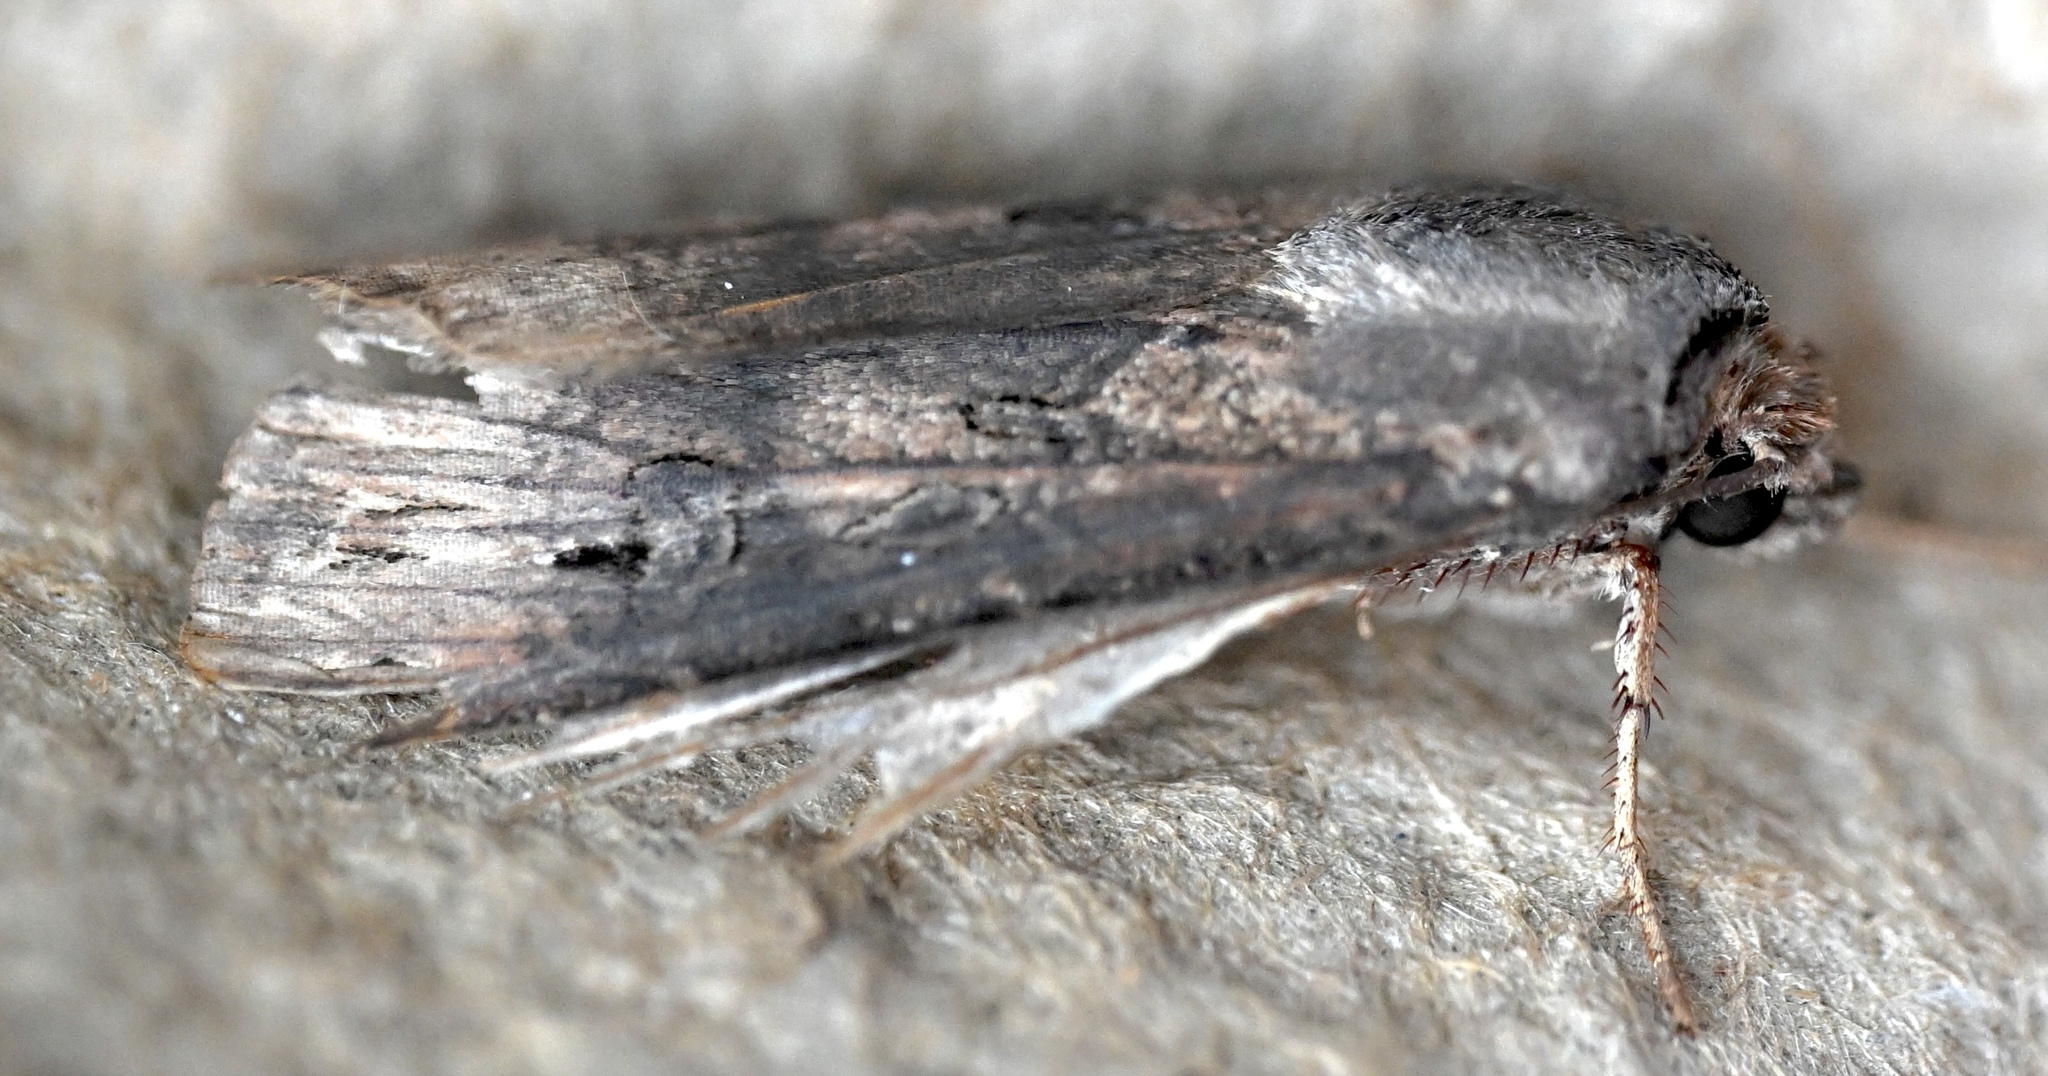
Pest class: cutworms